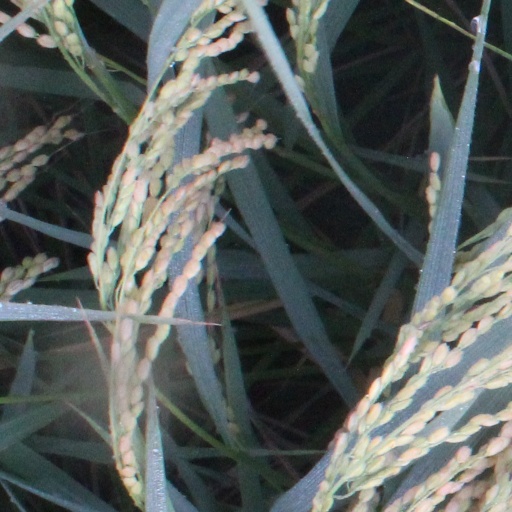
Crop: rice